Anders Nielsen Hatt

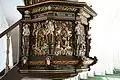
Pulpit, Fyrendal Church (1616), attributed to Anders Nielsen Hatt

Anders Nielsen Hatt (born before 1612, died after 1626) was a wood carver active in Roskilde on the Danish island of Zealand. He is remembered especially for his carved pulpits in the area.